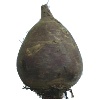
Label: Beetroot 1